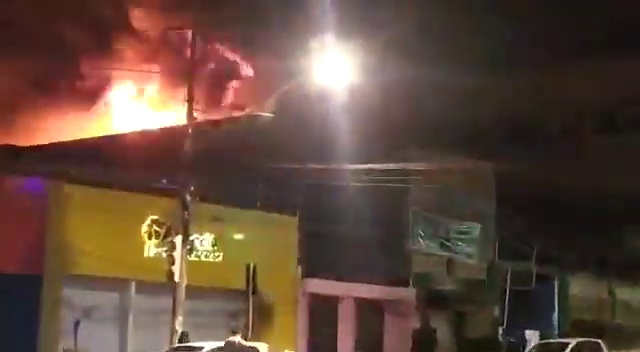
Fire: yes
Smoke: yes